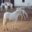
Label: horse